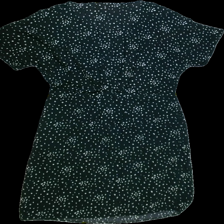
View: back
Type: Dress
Category: Ladies
Brand: Esprit
Colors: White, Black
Material: 100% Visc
Cut: C-collar
Size: 38
Season: All
Trend: No trend
Stains: No
Price range: 50-100
Recommended usage: Reuse